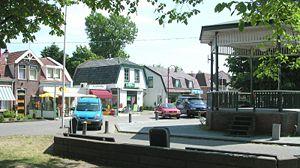
Julianadorp est un village faisant partie de la commune du Helder, situé dans la pointe nord de la province néerlandaise de Hollande-Septentrionale, distant d’environ 5 kilomètres au sud de la ville du Helder à proprement parler, et de 80 kilomètres au nord de la capitale néerlandaise Amsterdam. Le village occupe le centre du Koegras, polder d’une superficie de près de 4 000 ha, aménagé entre 1819 et 1825. Les communes limitrophes sont, au sud, Zijpe, et à l’est, Anna Paulowna. Le village compte 13 925 résidents permanents, auxquels s’ajoutent, pendant la période estivale, de nombreux touristes, surtout allemands, à l’origine des plus de 900 000 nuitées par an. Les habitants sont employés dans la floriculture, dans la marine, ou font la navette vers le Randstad. D’autres travaillent au Helder ou dans l’industrie touristique à Julianadorp même.